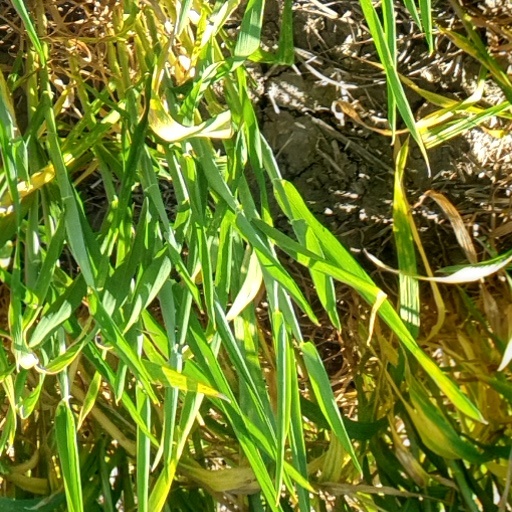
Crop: wheat